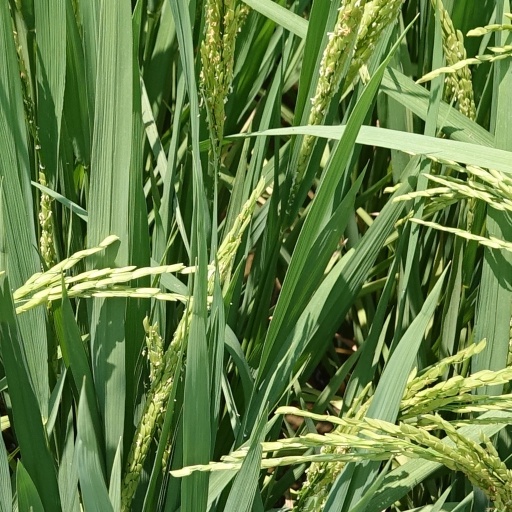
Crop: rice